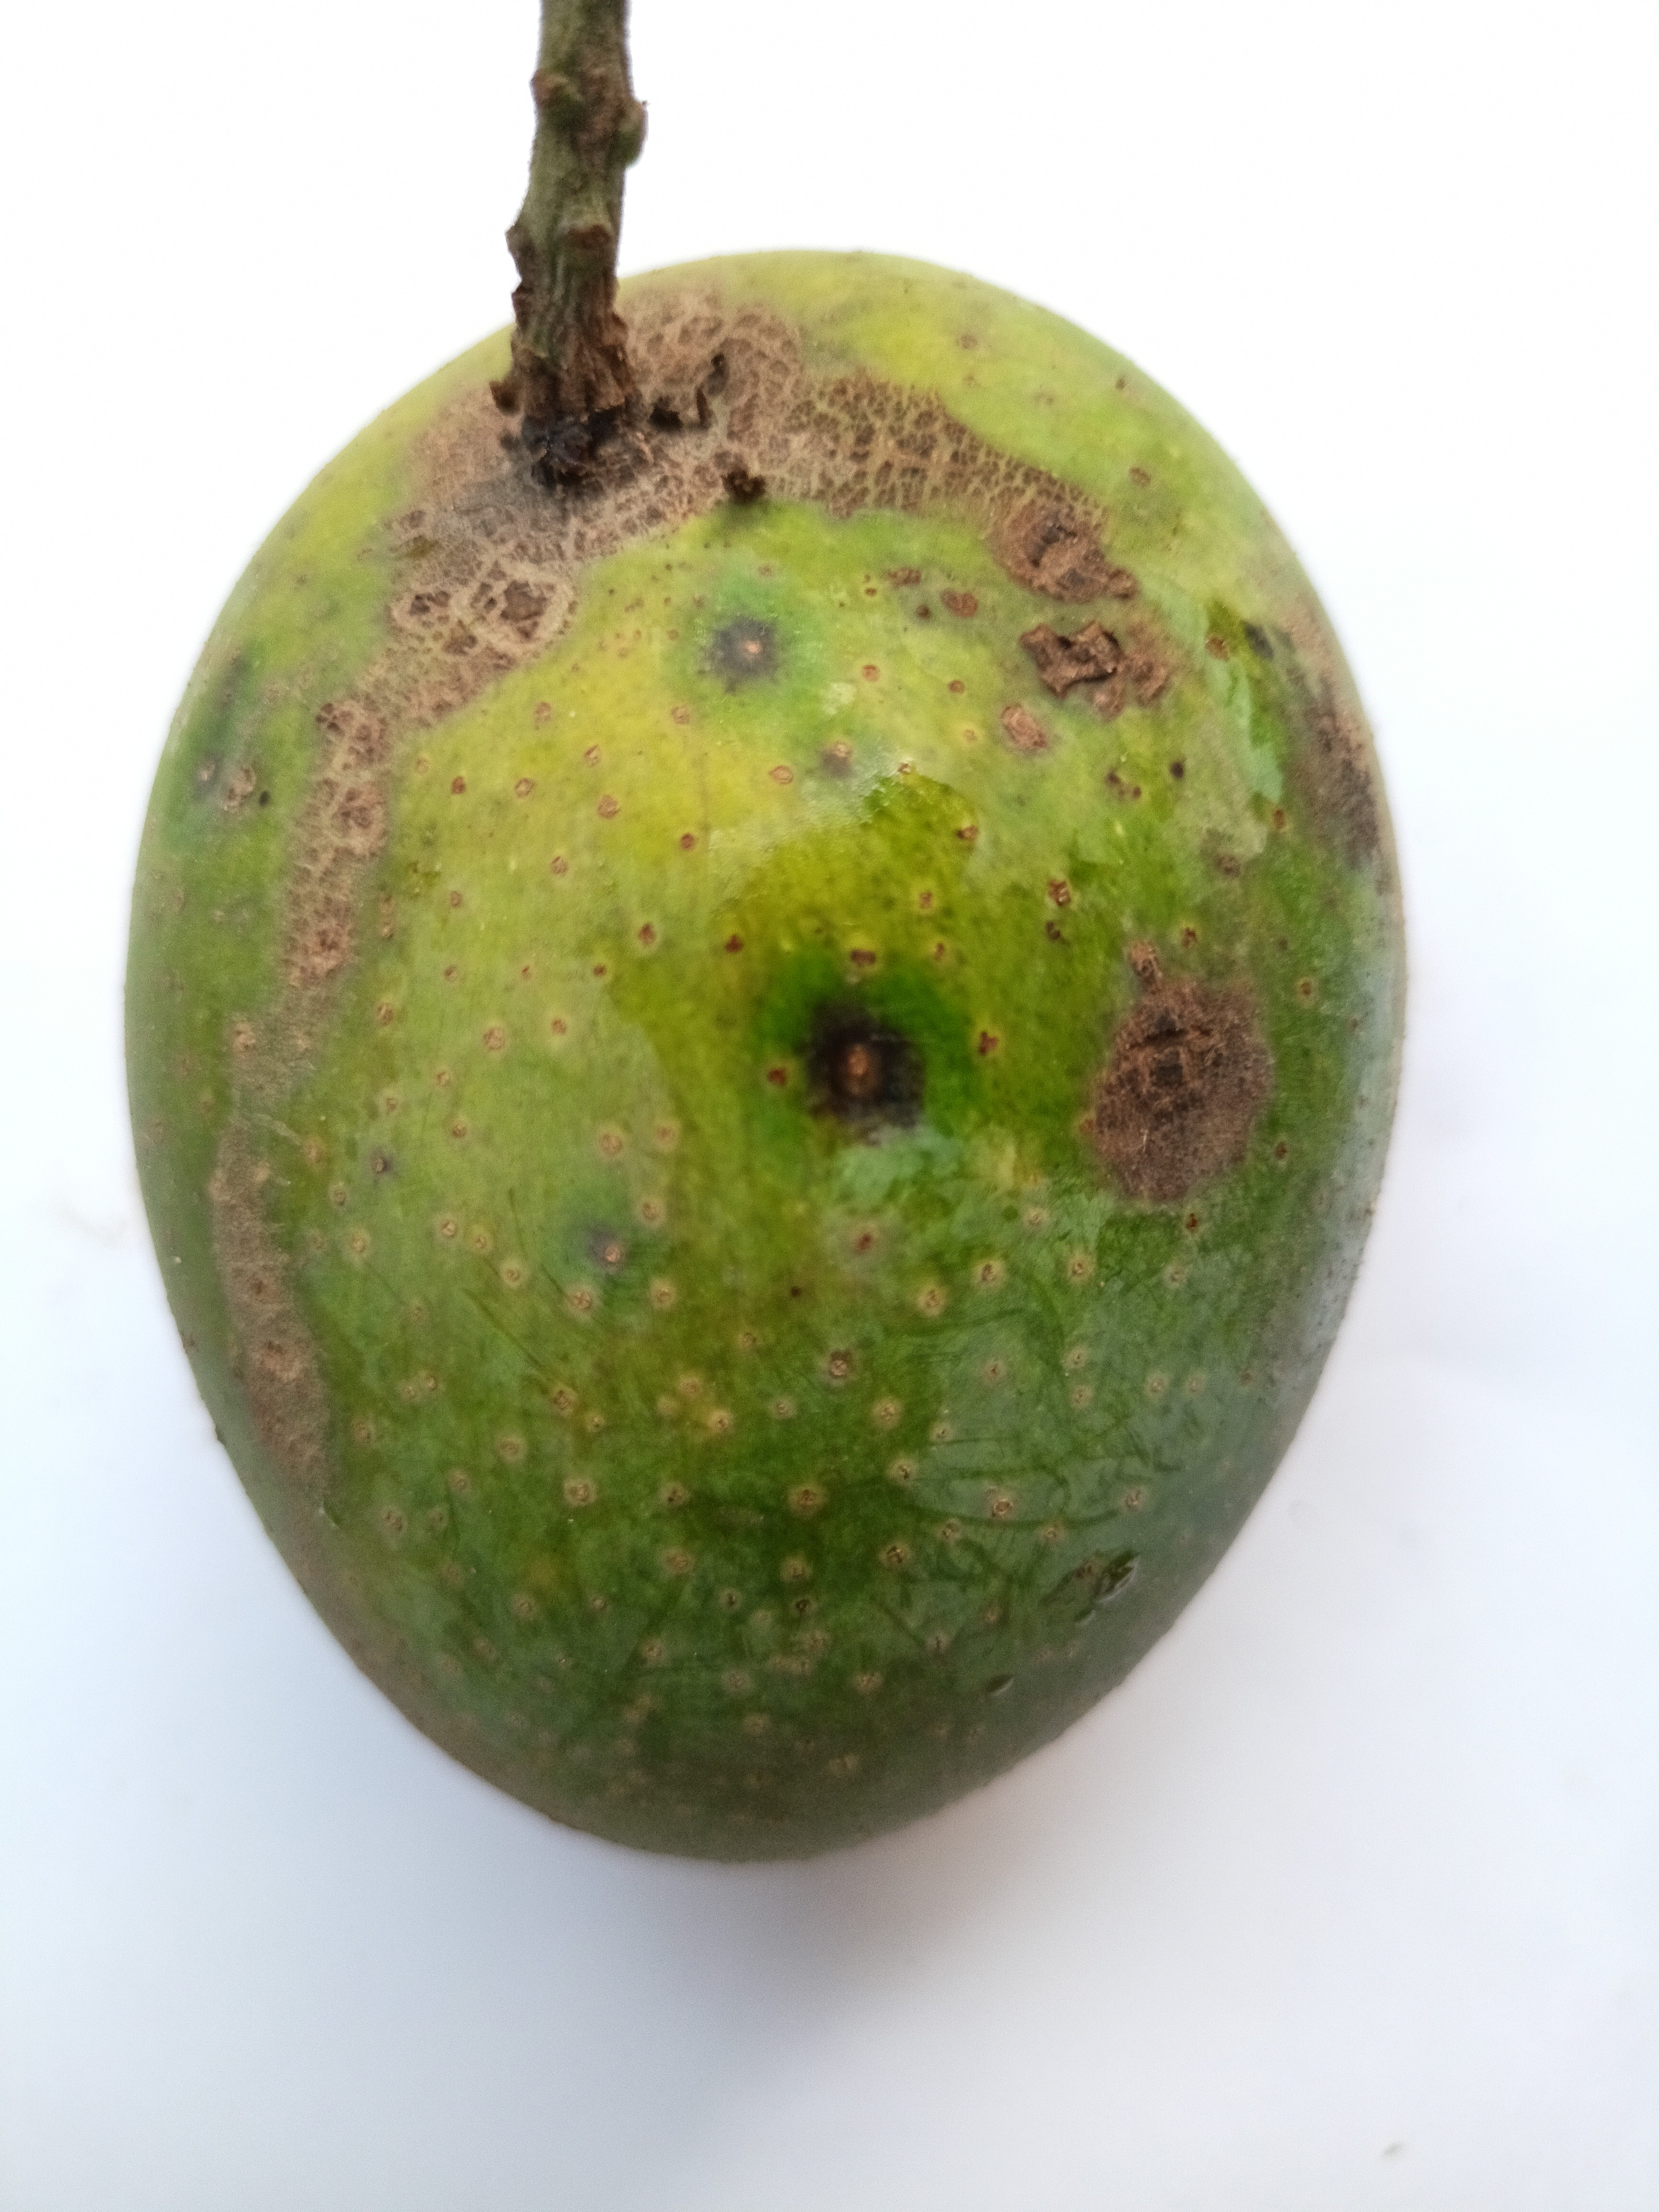
Mango variety: GopalBhog